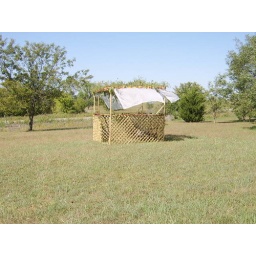
Stands in our front yard. Moving it over the fence was almost harder than building it!